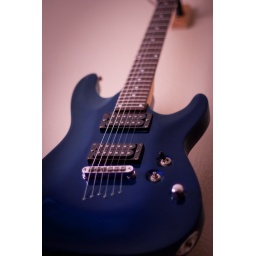
One of my favorite pastimes is sitting around playing the guitar (especially some Led Zeppelin).